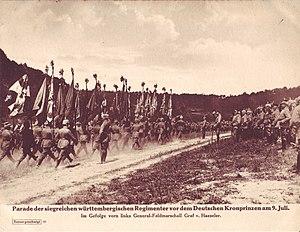
La mobilisation allemande de 1914 désigne le rappel sous les drapeaux en 1914 de théoriquement tous les Allemands aptes au service militaire.
L'armée wurtembergeoise était l'armée du duché de Wurtemberg, devenu en 1806 le royaume de Wurtemberg, dans les cadres successifs du Saint-Empire, de la Confédération du Rhin, de la Confédération germanique et de l'Empire allemand. À partir de 1871, elle est intégrée à l'armée impériale allemande tout en conservant des institutions distinctes jusqu'à la Première Guerre mondiale.